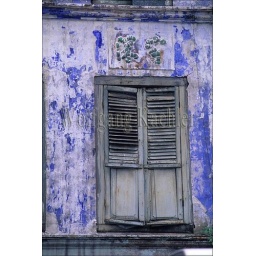
Singapore, chinatown, housefront, window in old house